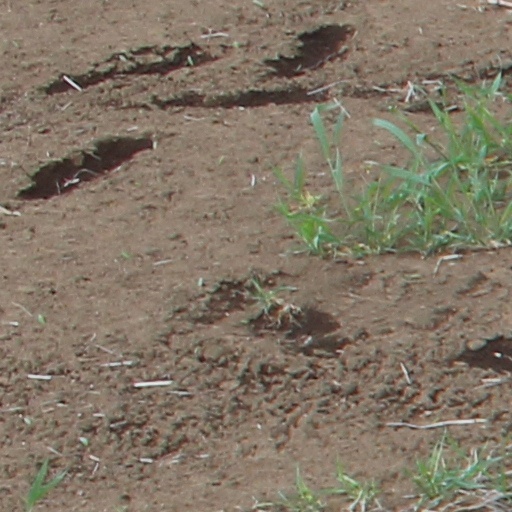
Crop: wheat